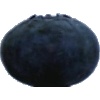
Label: blueberry